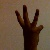
The image shows a hand gesture representing the number 6 in Indian Sign Language.